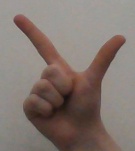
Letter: laam